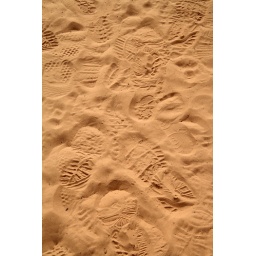
Footsteps in the fine, red sand on our way to Mesa Arch, Canyonlands NP, Utah.